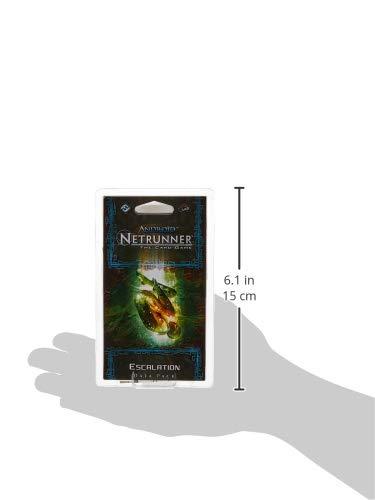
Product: Android Netrunner LCG: Escalation
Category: Toys & Games | Games & Accessories | Card Games
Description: The third Data pack in the flashpoint cycle for the popular Android: netrunner LCD.
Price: $14.53
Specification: ProductDimensions:6x1x3.8inches|ItemWeight:4ounces|ShippingWeight:4ounces(Viewshippingratesandpolicies)|DomesticShipping:ItemcanbeshippedwithinU.S.|InternationalShipping:ThisitemcanbeshippedtoselectcountriesoutsideoftheU.S.LearnMore|ASIN:B01IHLUGL6|Itemmodelnumber:ADN38|Manufacturerrecommendedage:13-15years